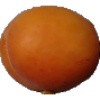
Label: Apricot 1